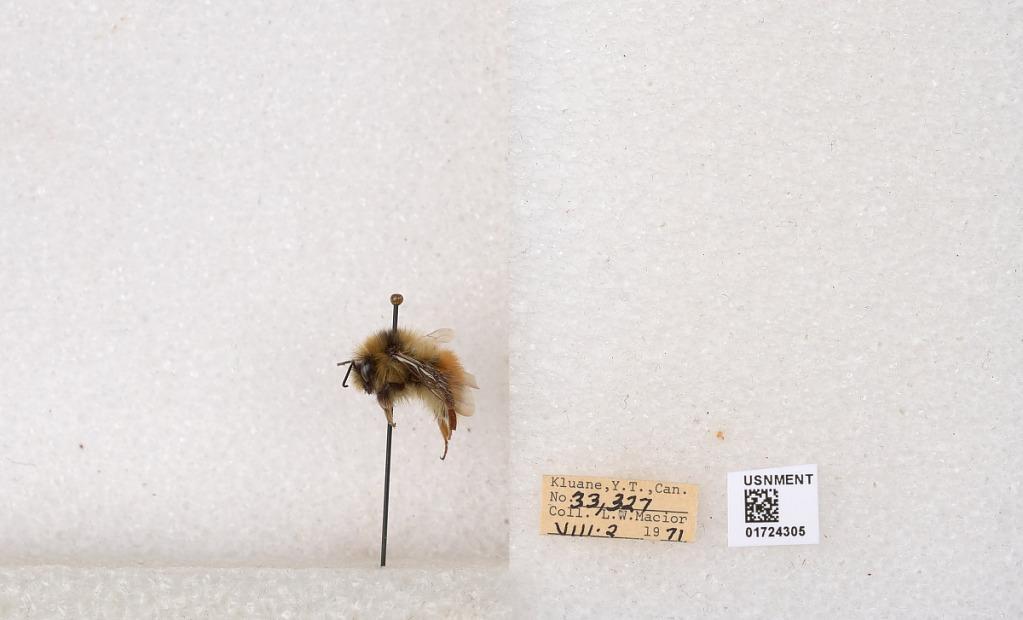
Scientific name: Bombus (Pyrobombus) sylvicola Kirby
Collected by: L. Macior
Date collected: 1971-8-2
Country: Canada
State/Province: Yukon Teritory
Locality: Kluane National Park and Reserve
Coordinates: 60.7493, -139.504